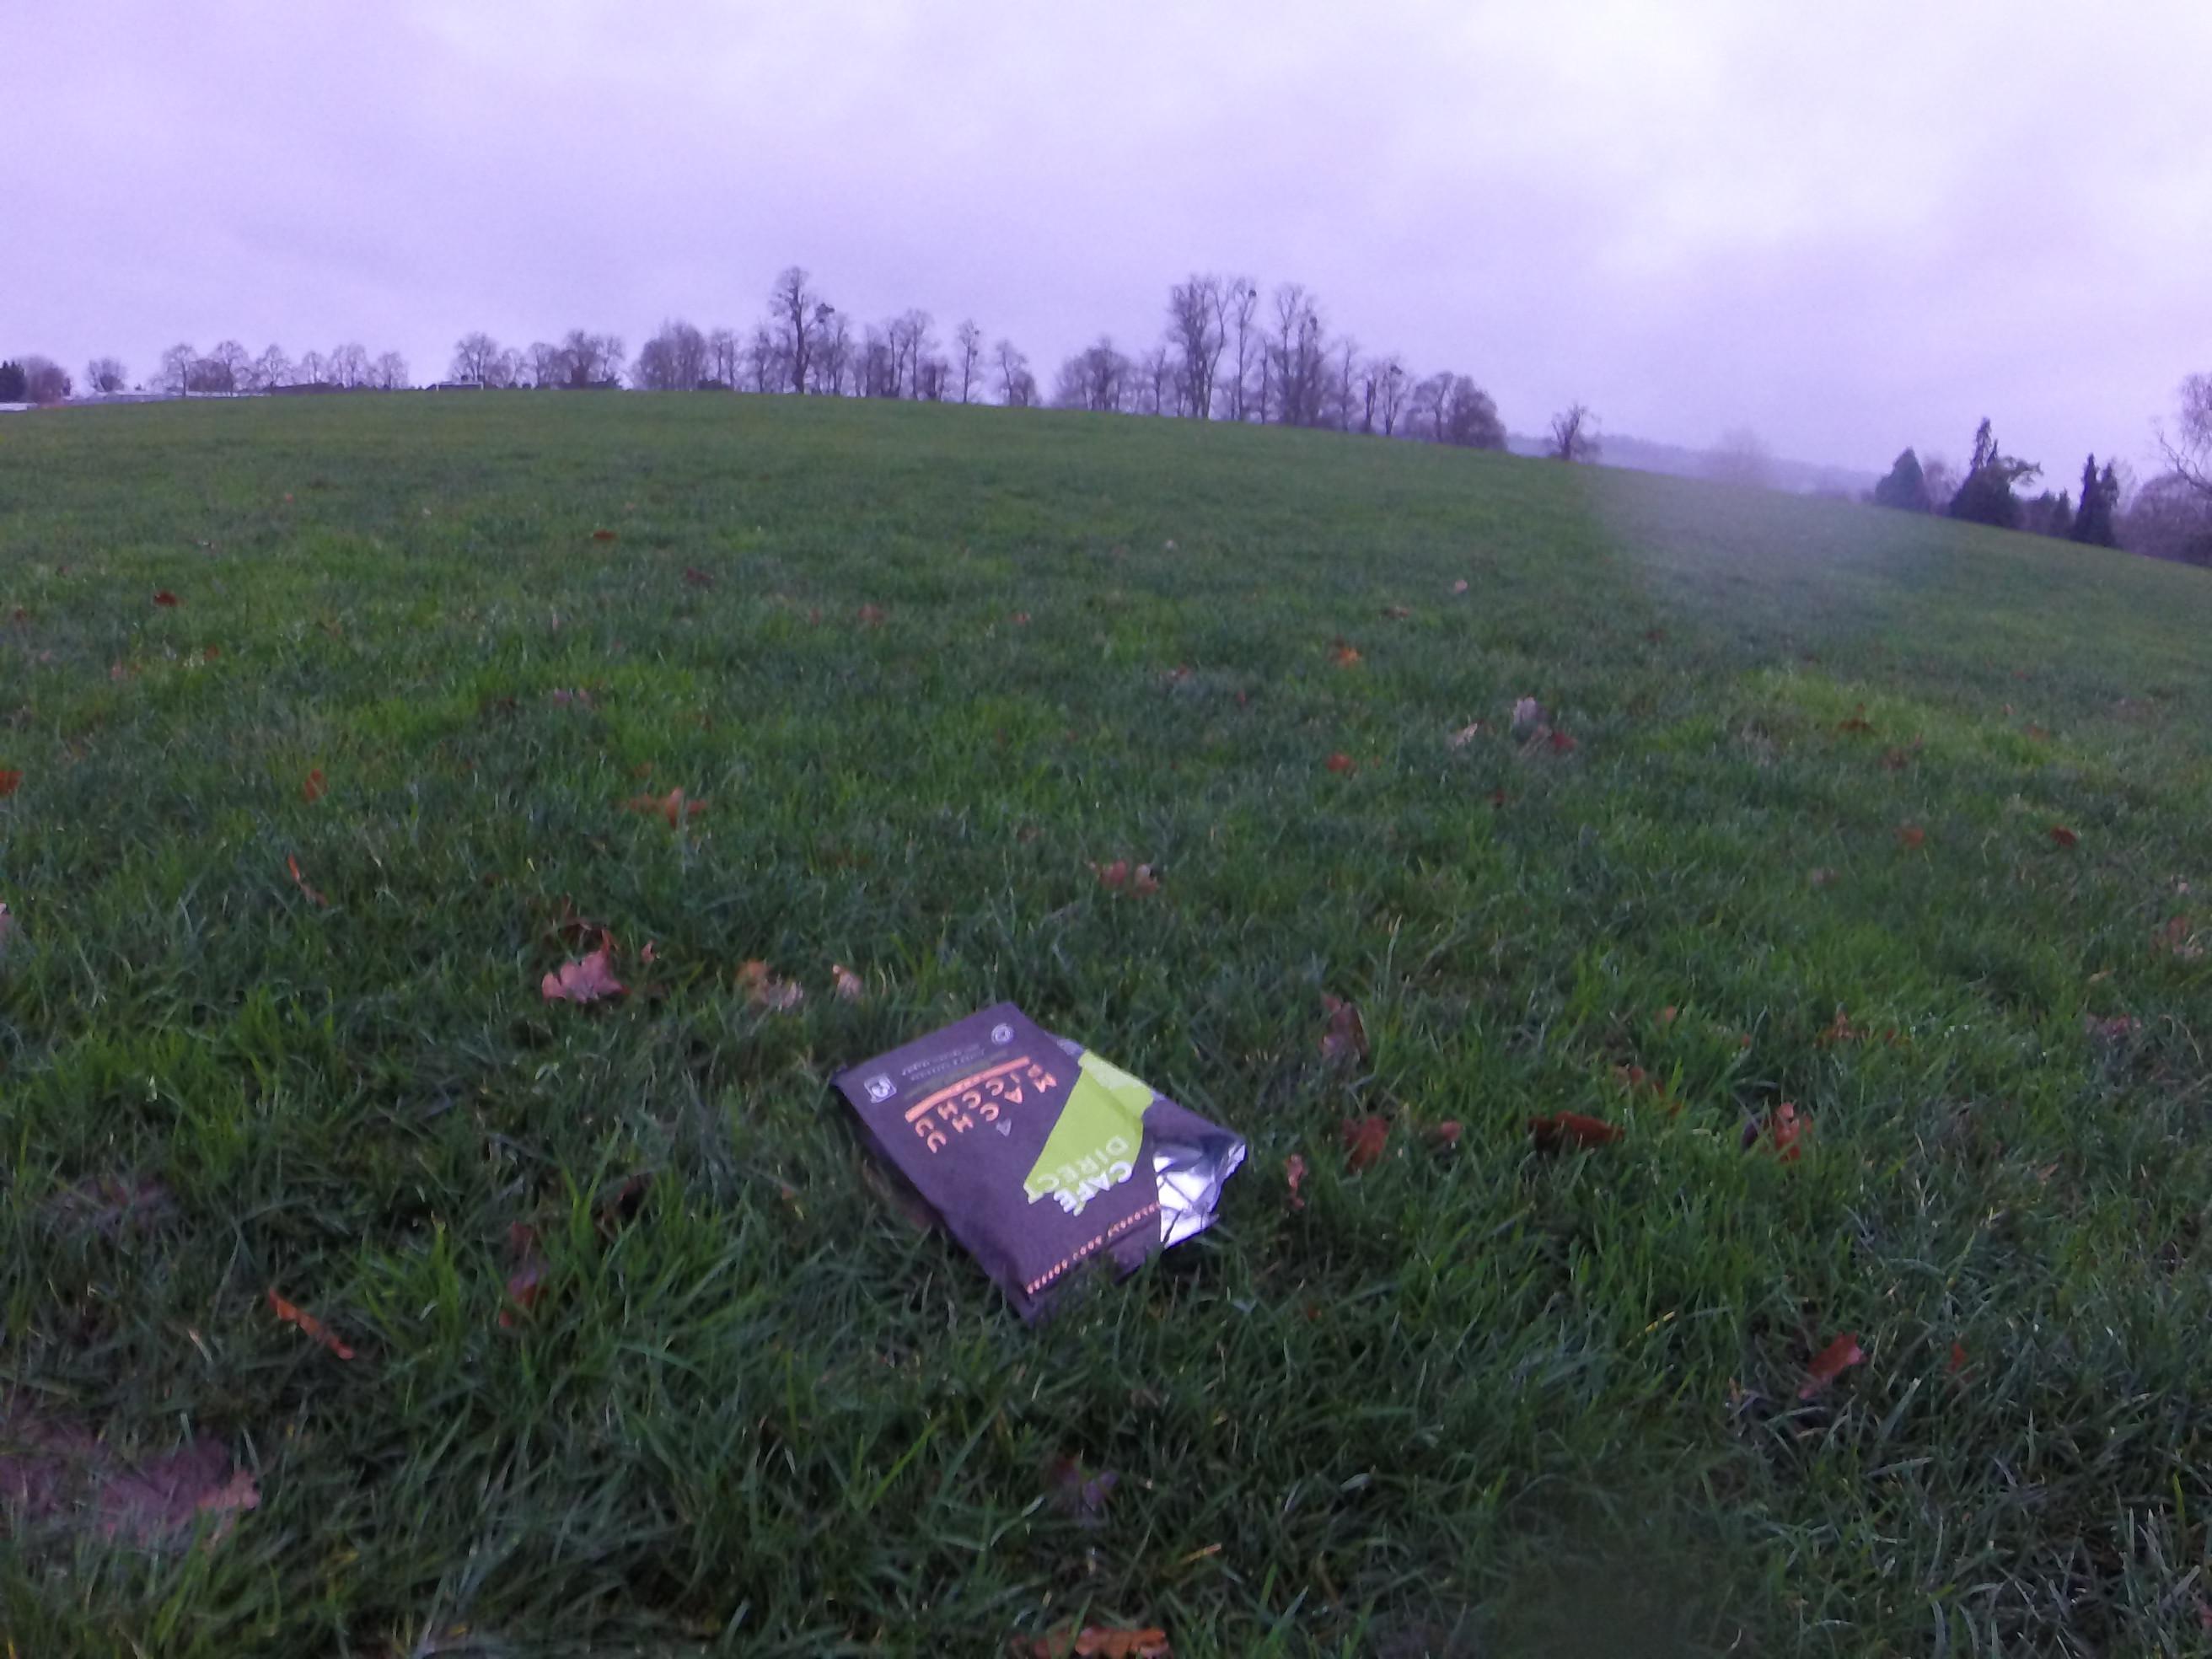
Object: Other plastic wrapper (Plastic bag & wrapper)